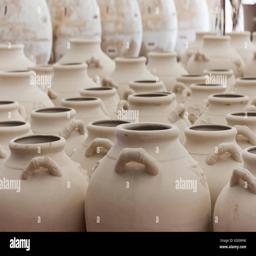
rows of clay pots drying near a kiln